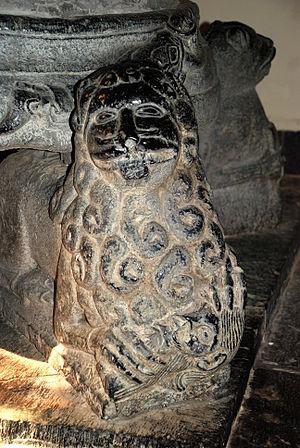
Belgique - Province de Namur - Fonts baptismaux de Furnaux - Lion androphage
Les fonts baptismaux de Furnaux sont situés en l'église de la Nativité de Notre-Dame de Furnaux, section de la commune belge de Mettet, en province de Namur.